Bhumij people

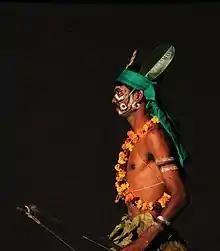
Firkal slowly displaying martial dance of ChotaNagpur of Jharkhand

Bhumij is the language of the Munda subfamily of the Austroasiatic languages, related to Ho, Mundari and Santali, spoken mainly in the Indian states Jharkhand, Odisha and West Bengal. It is spoken by around 100,000 people in India. Though many Bhumijs in West Bengal and Orissa are speaking Bengali and Odia respectively as their first language.